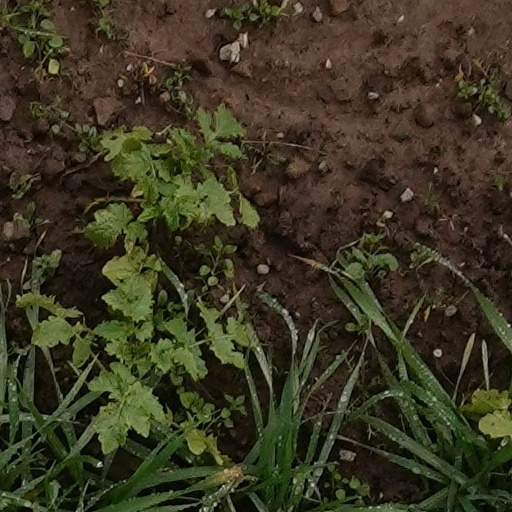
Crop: wheat